19th Battalion (Australia)

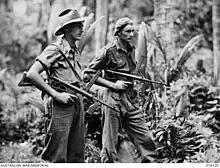
Two men wearing military style uniforms, one wearing a slouch hat, the other a general service cap, carrying weapons in a jungle setting

In December 1944, the battalion was sent to New Britain, embarking upon the transport "Francis J. Parkman", and over the course of the next five months they undertook a campaign of harassment operations to keep the large number of Japanese forces stationed there off balance. Using barges to advance up the coast towards the Gazelle Peninsula, the 19th Battalion relieved the 14th/32nd Battalion and on 28 February 1945 crossed the Mevelo River, whereupon they began advancing towards the Wulwut River. At this point they came up against the forward Japanese defensive positions that had been dug-in along the Waitavalo ridge, which lay behind the Wulwut and overlooked the Waitavalo and Tol plantations. On 5 March, the 19th attempted to cross the river, but was initially turned back by intense Japanese mortar and machine-gun fire. A second attempt later in the day was successful, however.